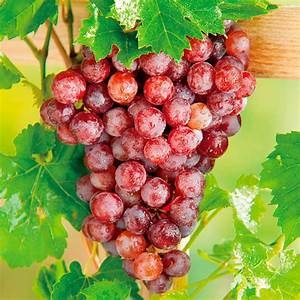
Label: grape